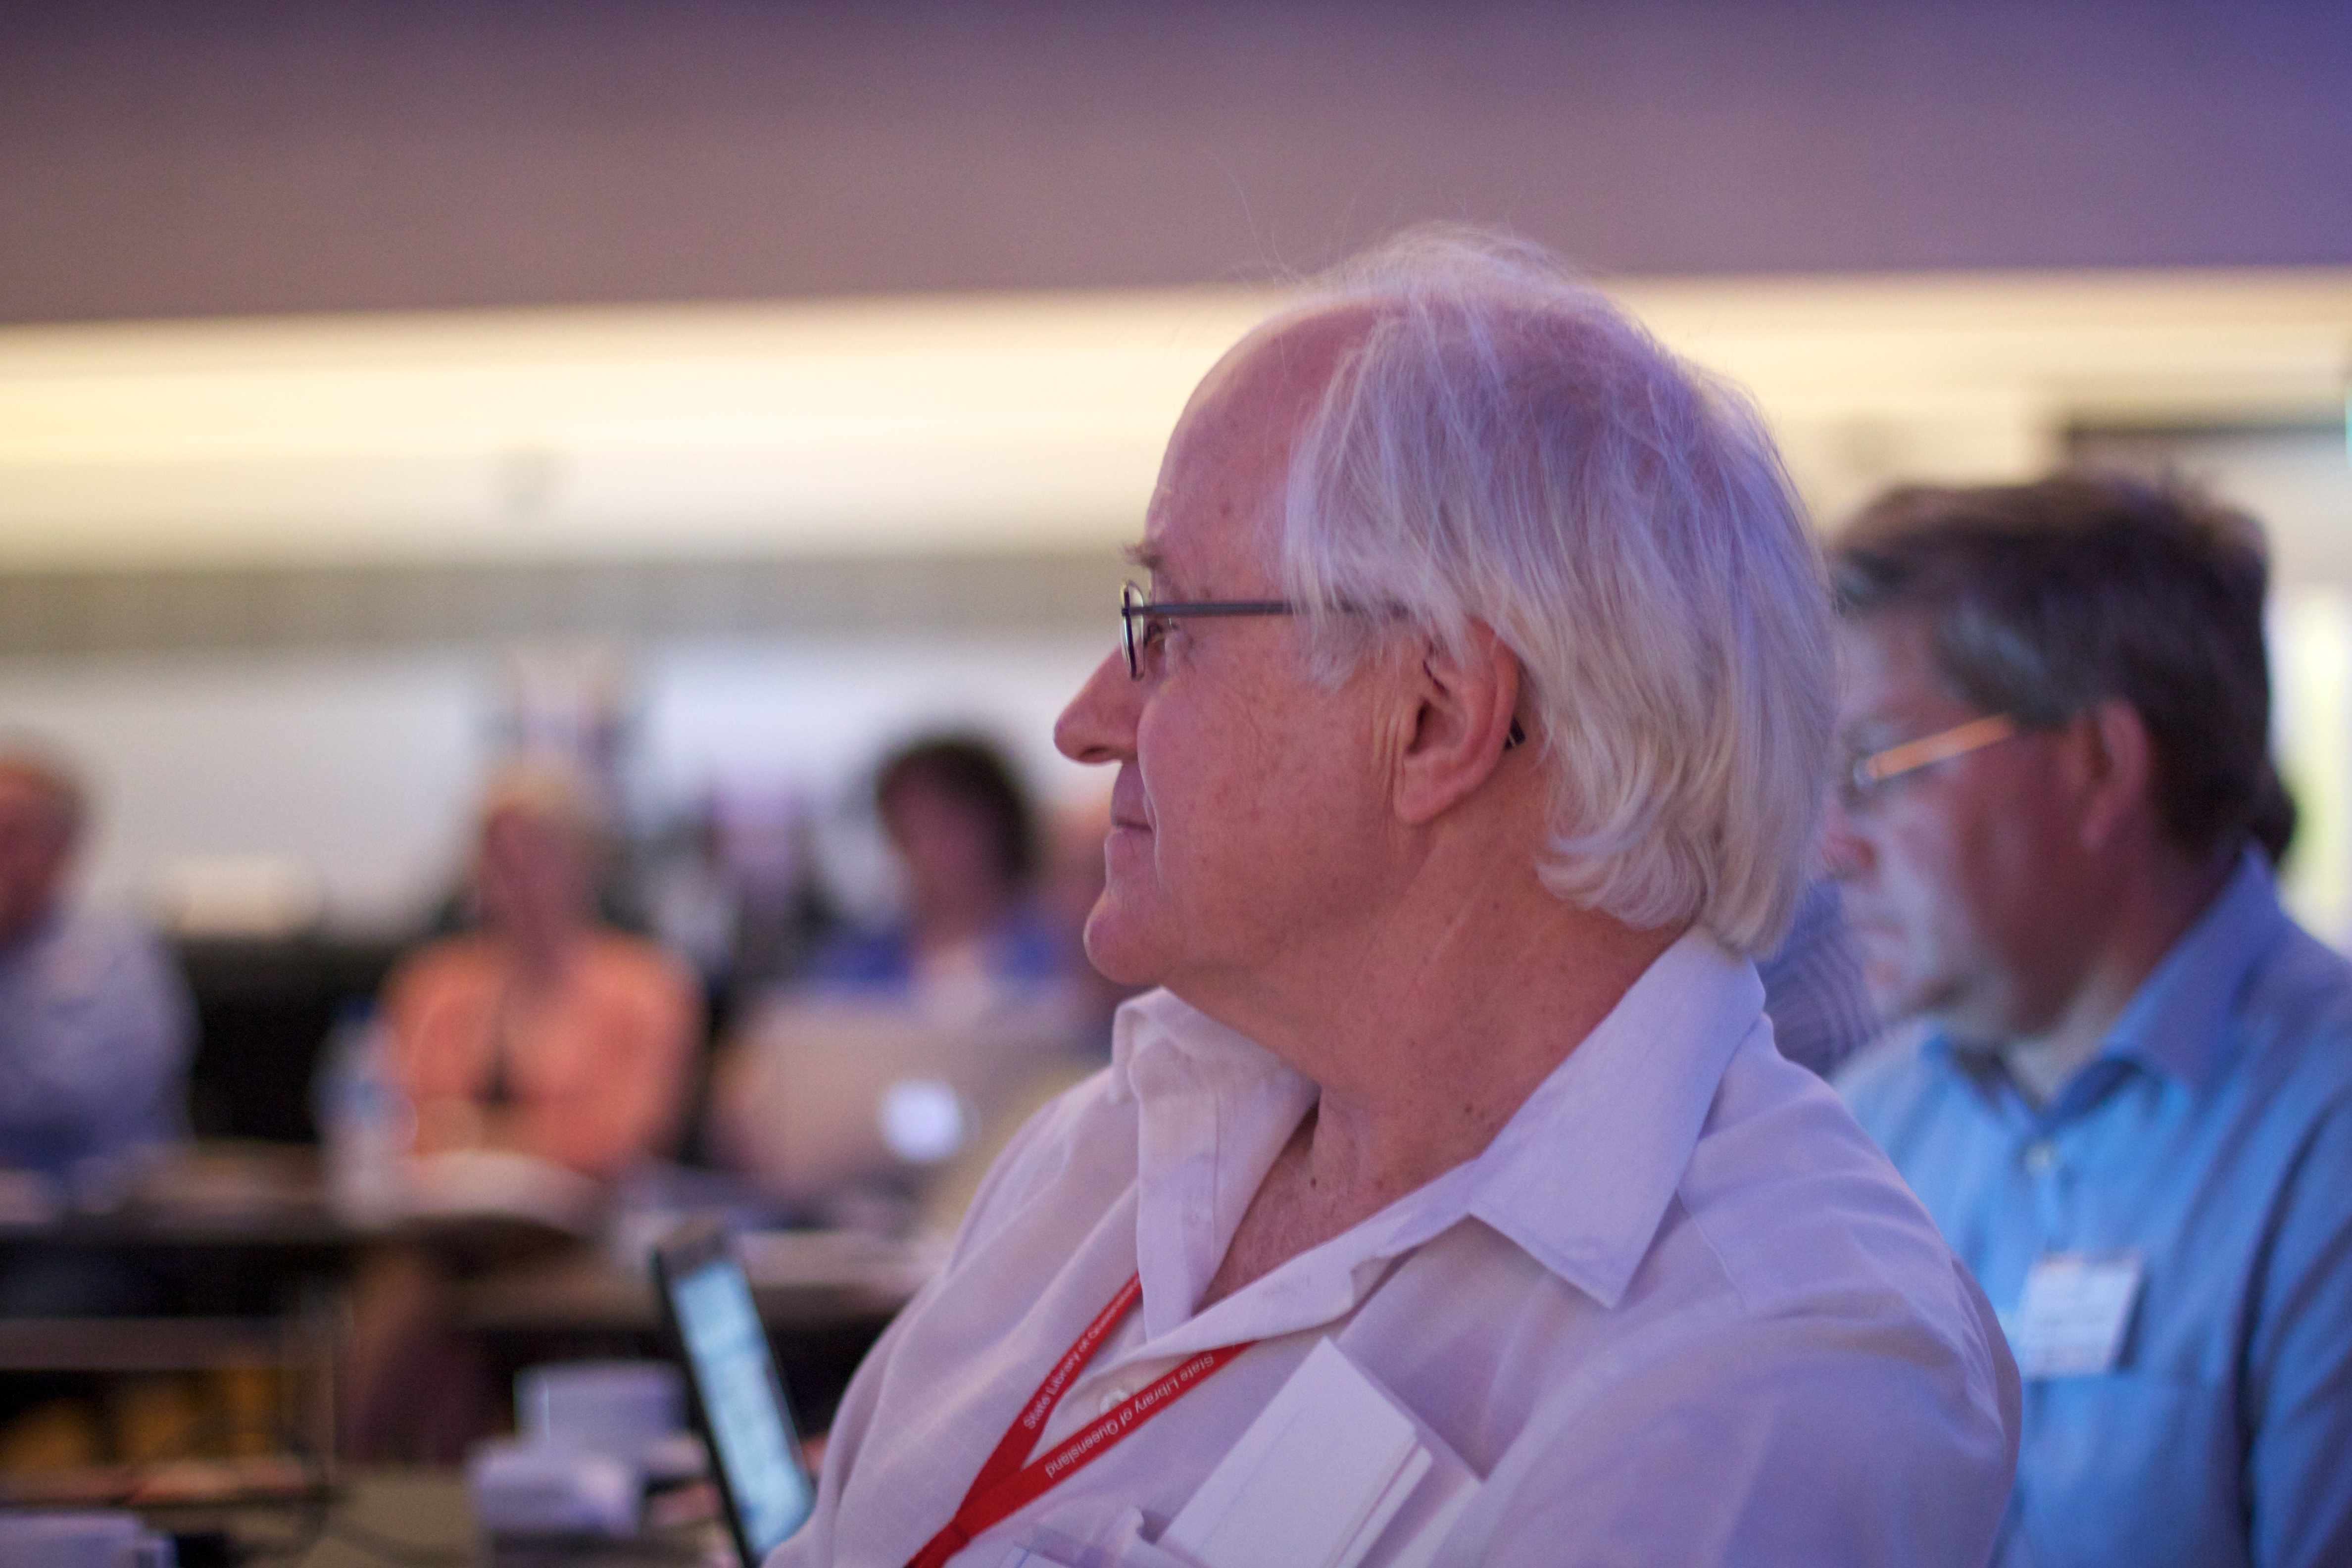
professional, senior citizen, hz10anz